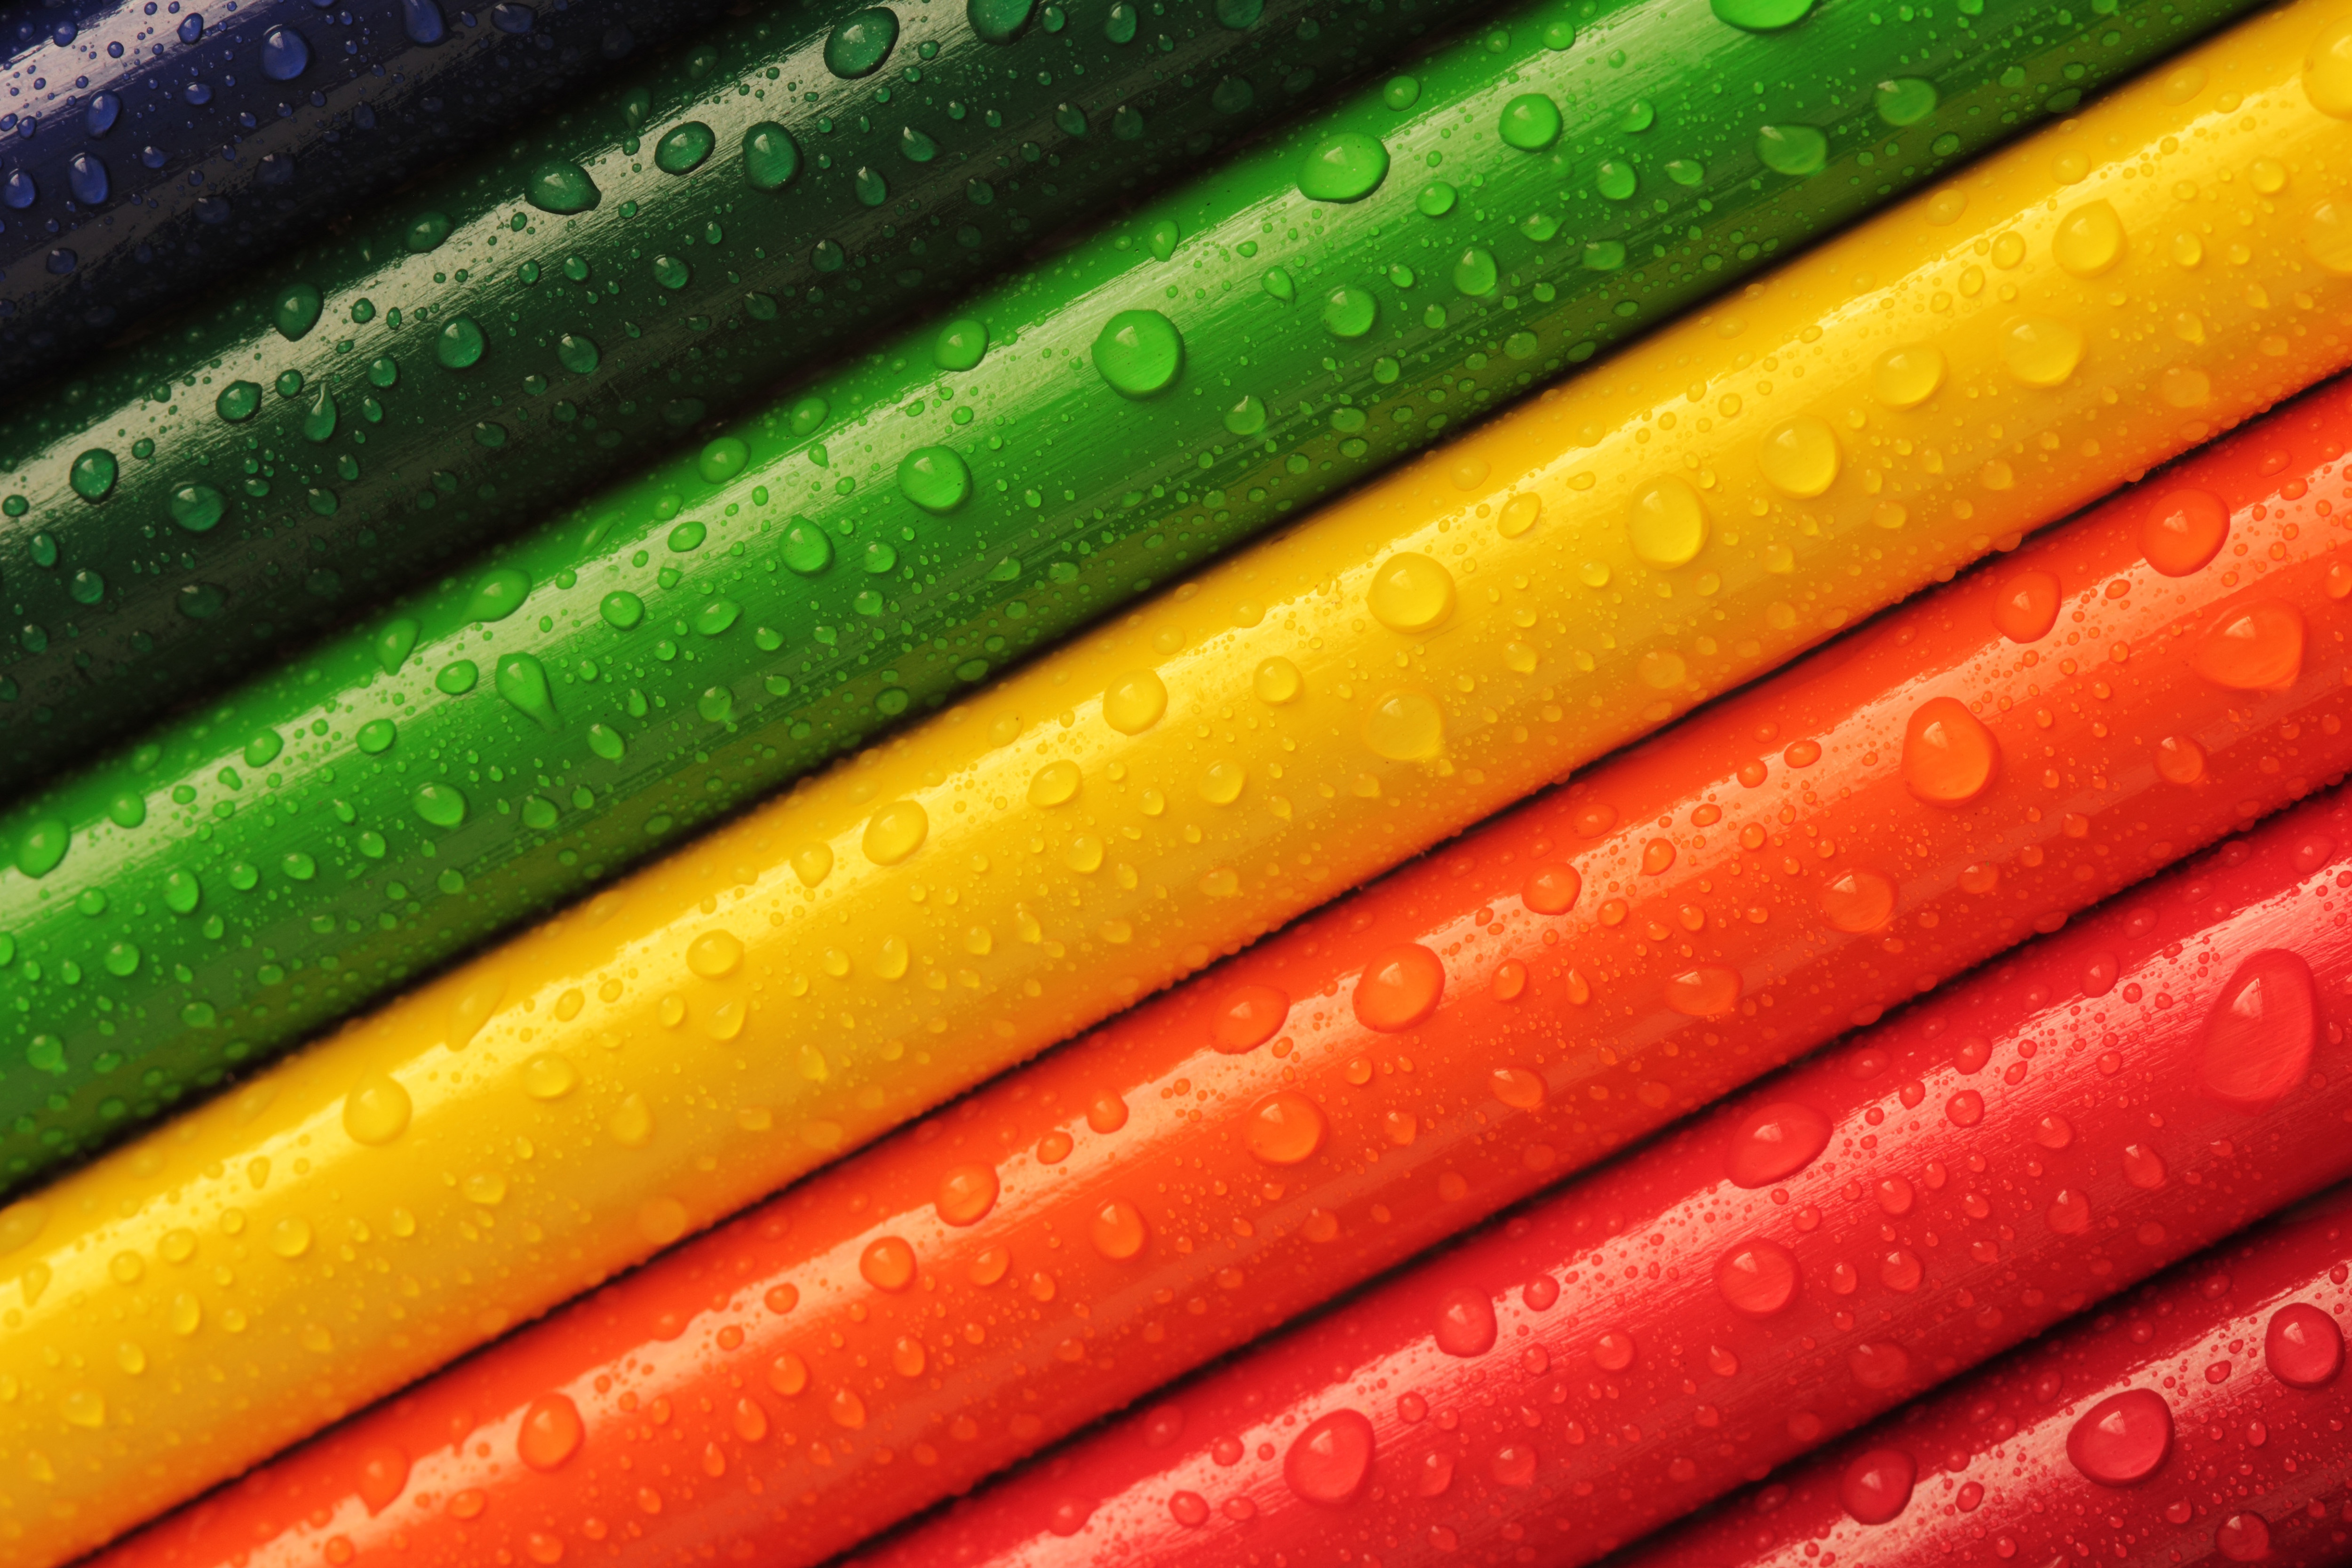
green, orange, textile, Colorfulness, plant